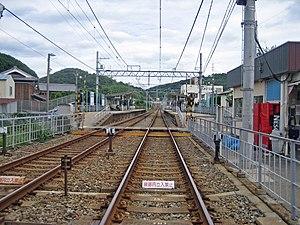
La gare de Yaka est une gare ferroviaire localisée dans la ville d'Himeji, dans la préfecture de Hyōgo au Japon. La gare est exploitée par la compagnie Sanyo Electric Railway, sur la ligne principale Sanyō. Le numéro de la gare est SY 37.